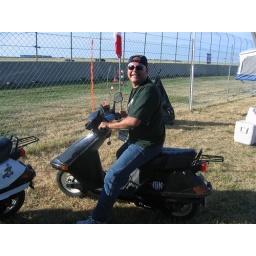
Coming back from wacthing the volley ball girls in Cleveland. Notice the smile on Jim's face.